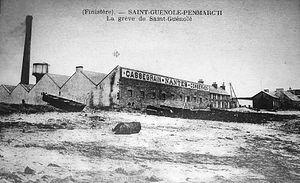
L'usine Cassegrain de Saint-Guénolé-Penmarc'h en 1920
Cassegrain était une entreprise de conserverie française fondée en 1856 à Nantes.
Le Pays Bigouden, anciennement Cap Caval, est une aire culturelle du sud-ouest du département français du Finistère, en région Bretagne.